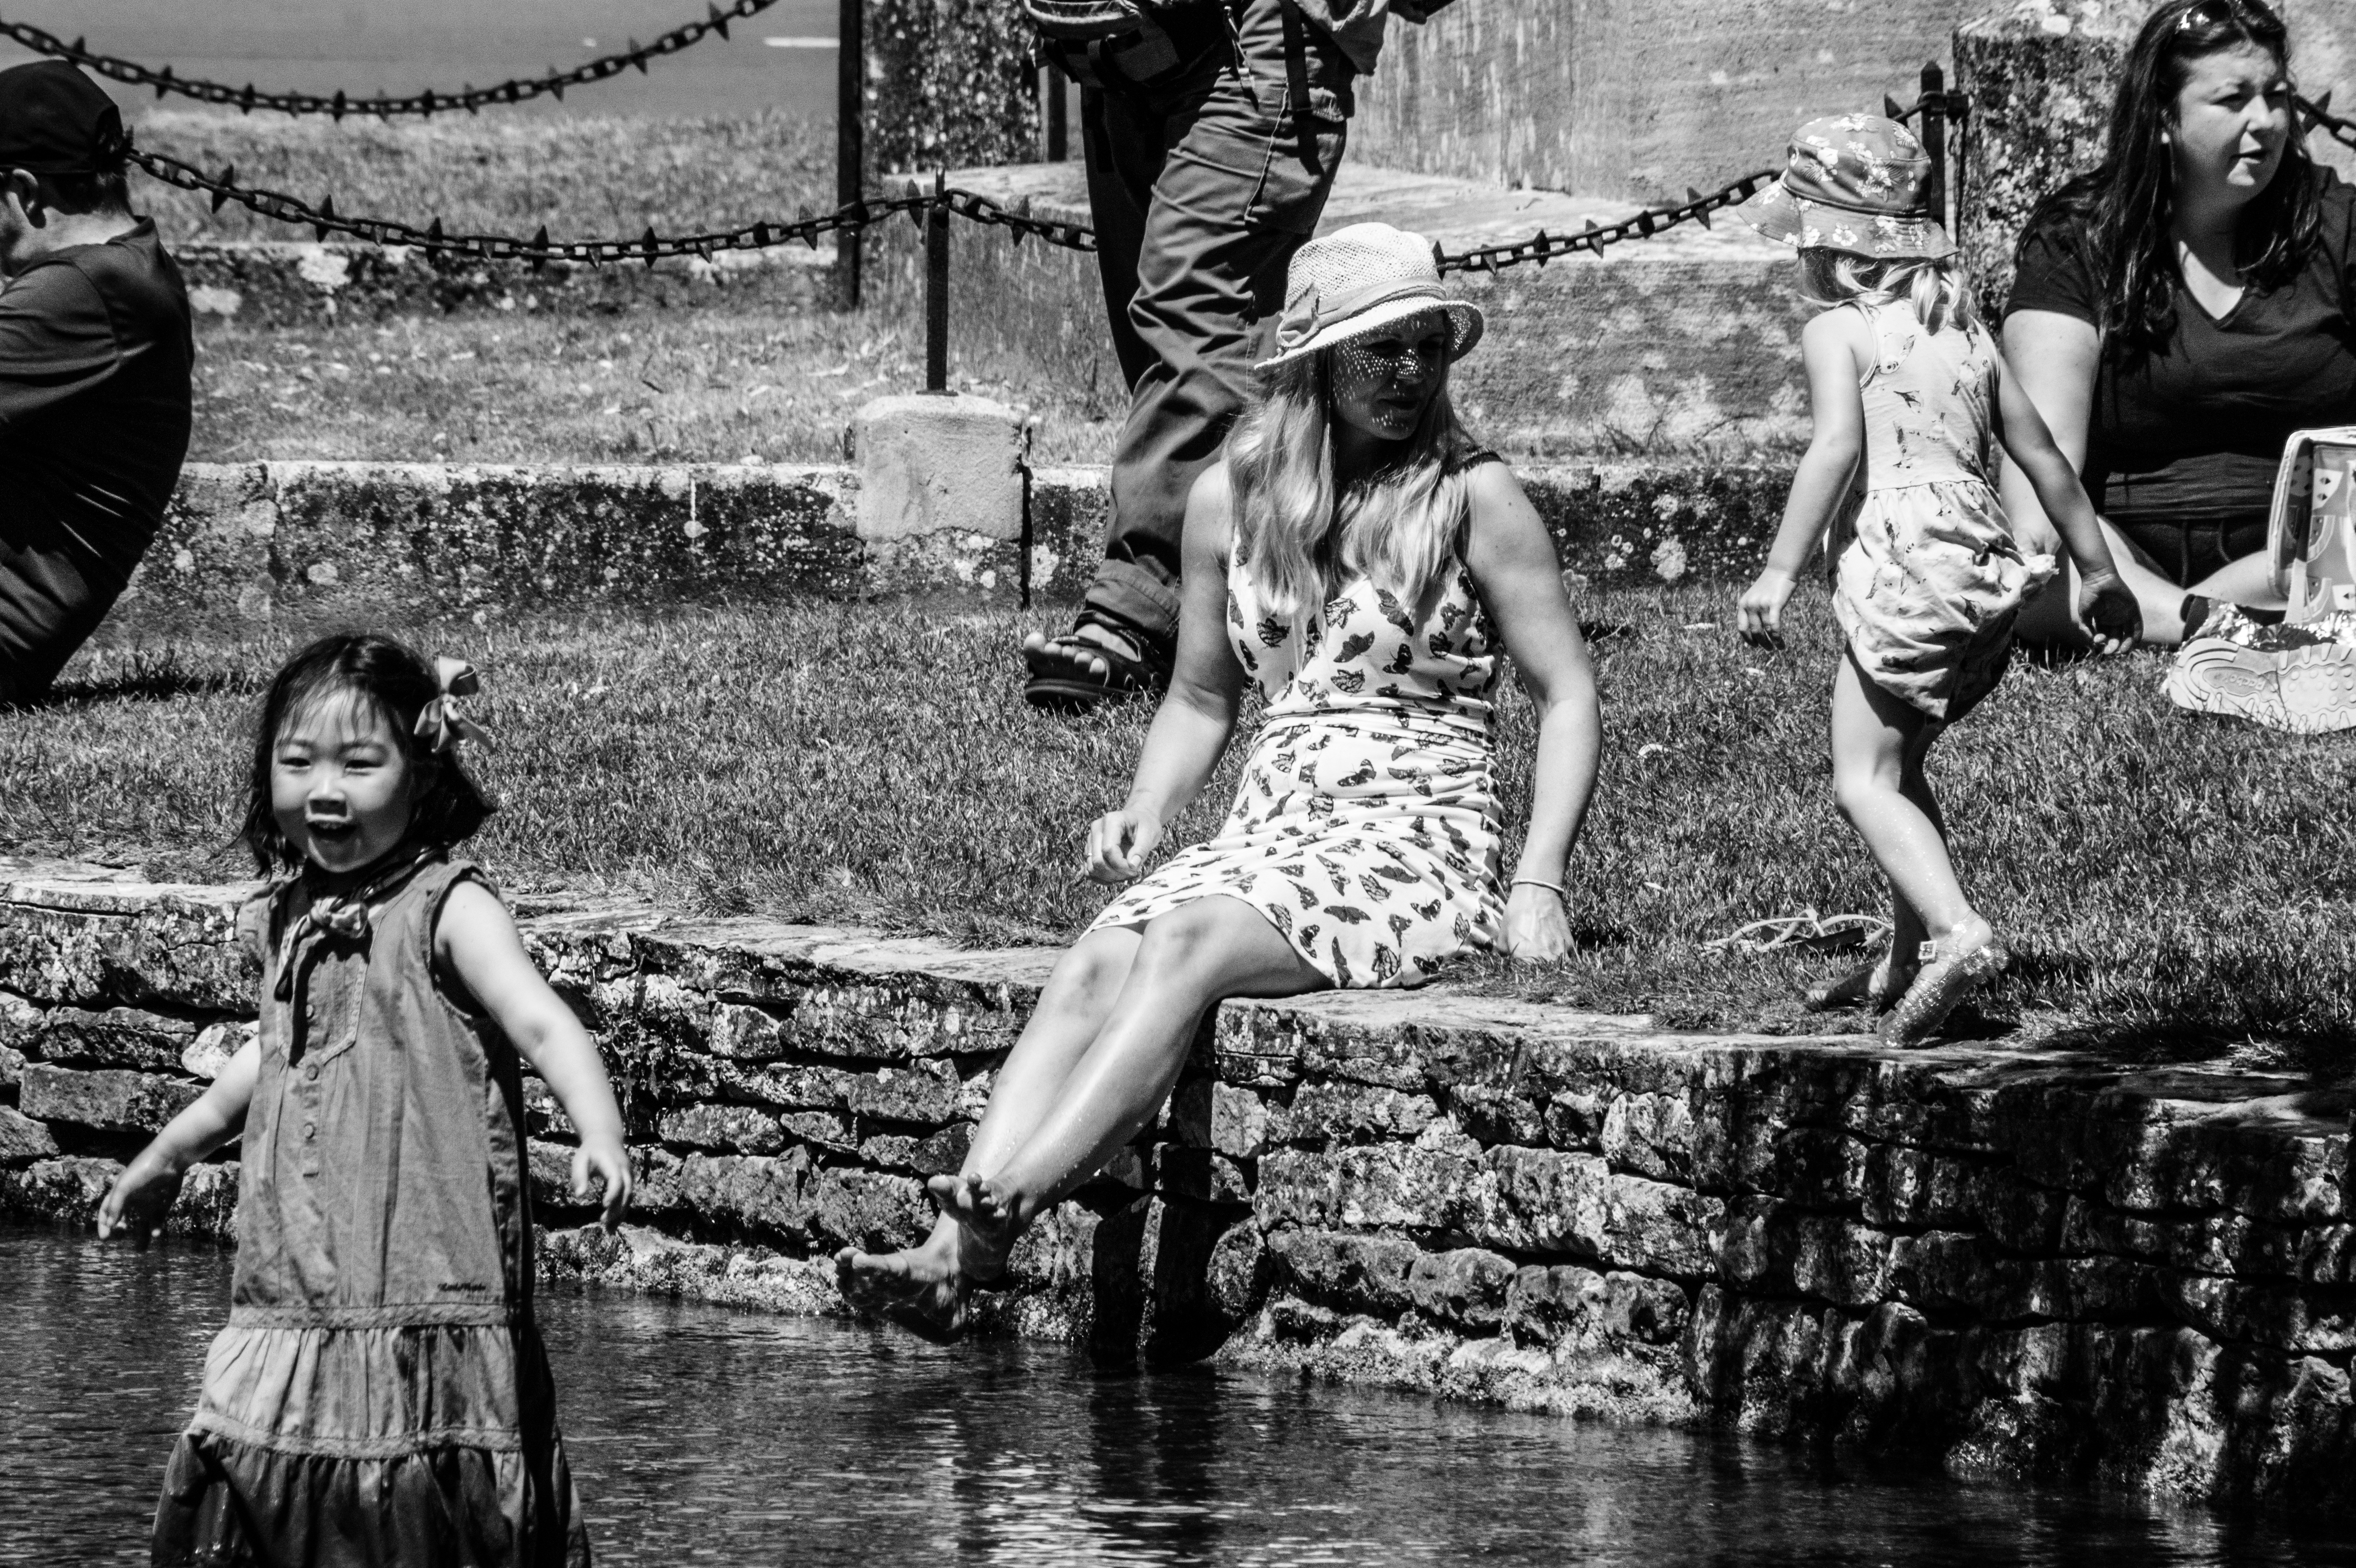
water, black and white, people, woman, white, photography, river, crowd, summer, child, hat, black, monochrome, lady, bw, blackwhite, children, dress, photograph, noir, blanc, image, gloucestershire, reportage, bn, bourton, blancnoir, monochrome photography, social group